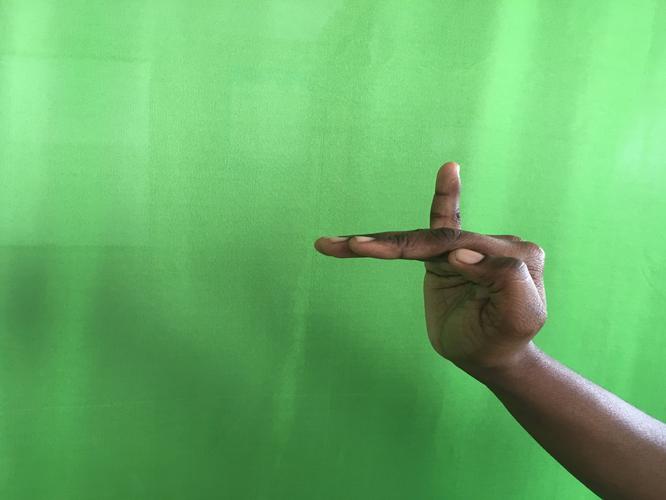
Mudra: Hamsapaksha
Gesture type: double_hand